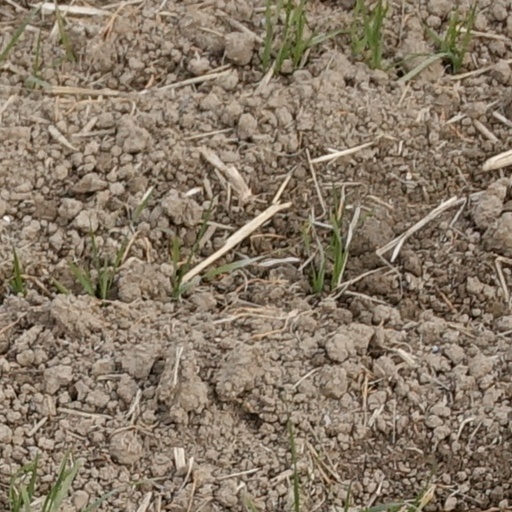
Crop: wheat